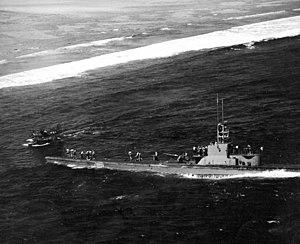
L'USS Harder (SS-257) est un sous-marin de classe Gato en service dans l'United States Navy pendant la Seconde Guerre mondiale.